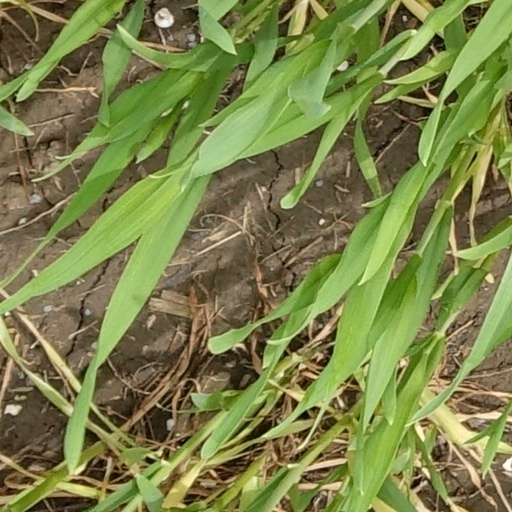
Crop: wheat